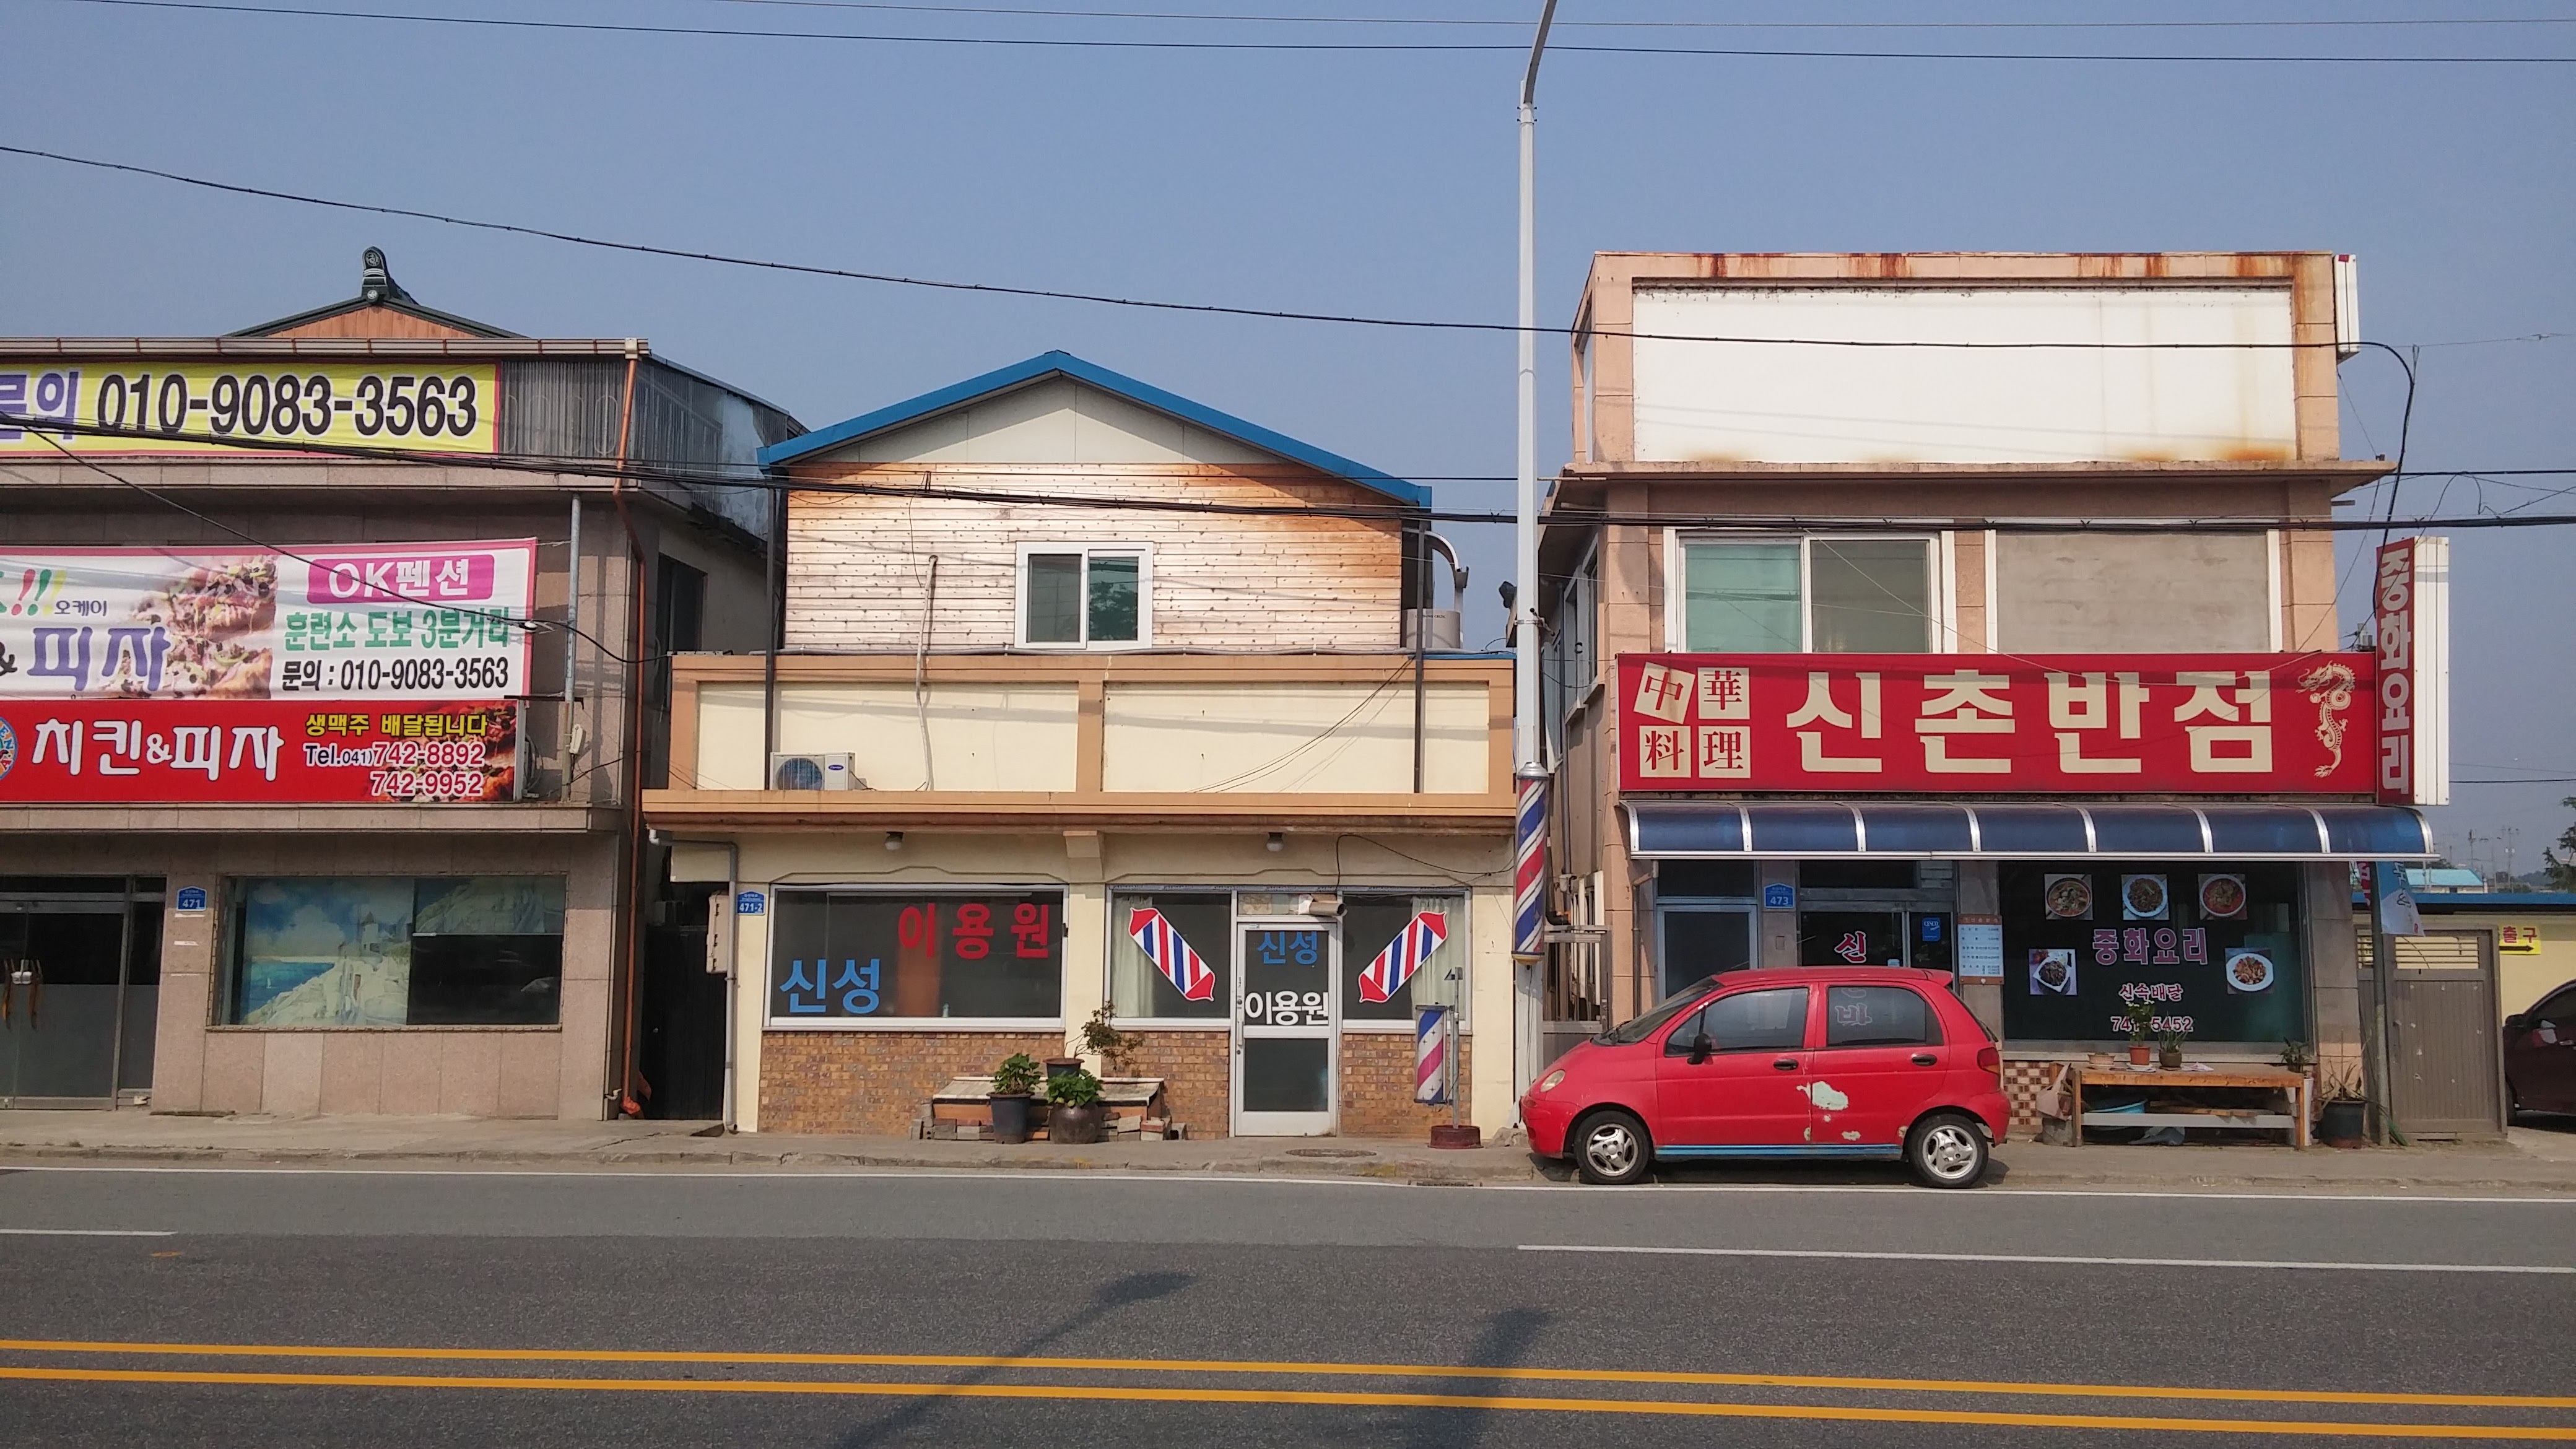
town, restaurant, city, downtown, transport, vehicle, facade, streetscape, neighbourhood, urban area, human settlement, shinchon spots, nonsan training center